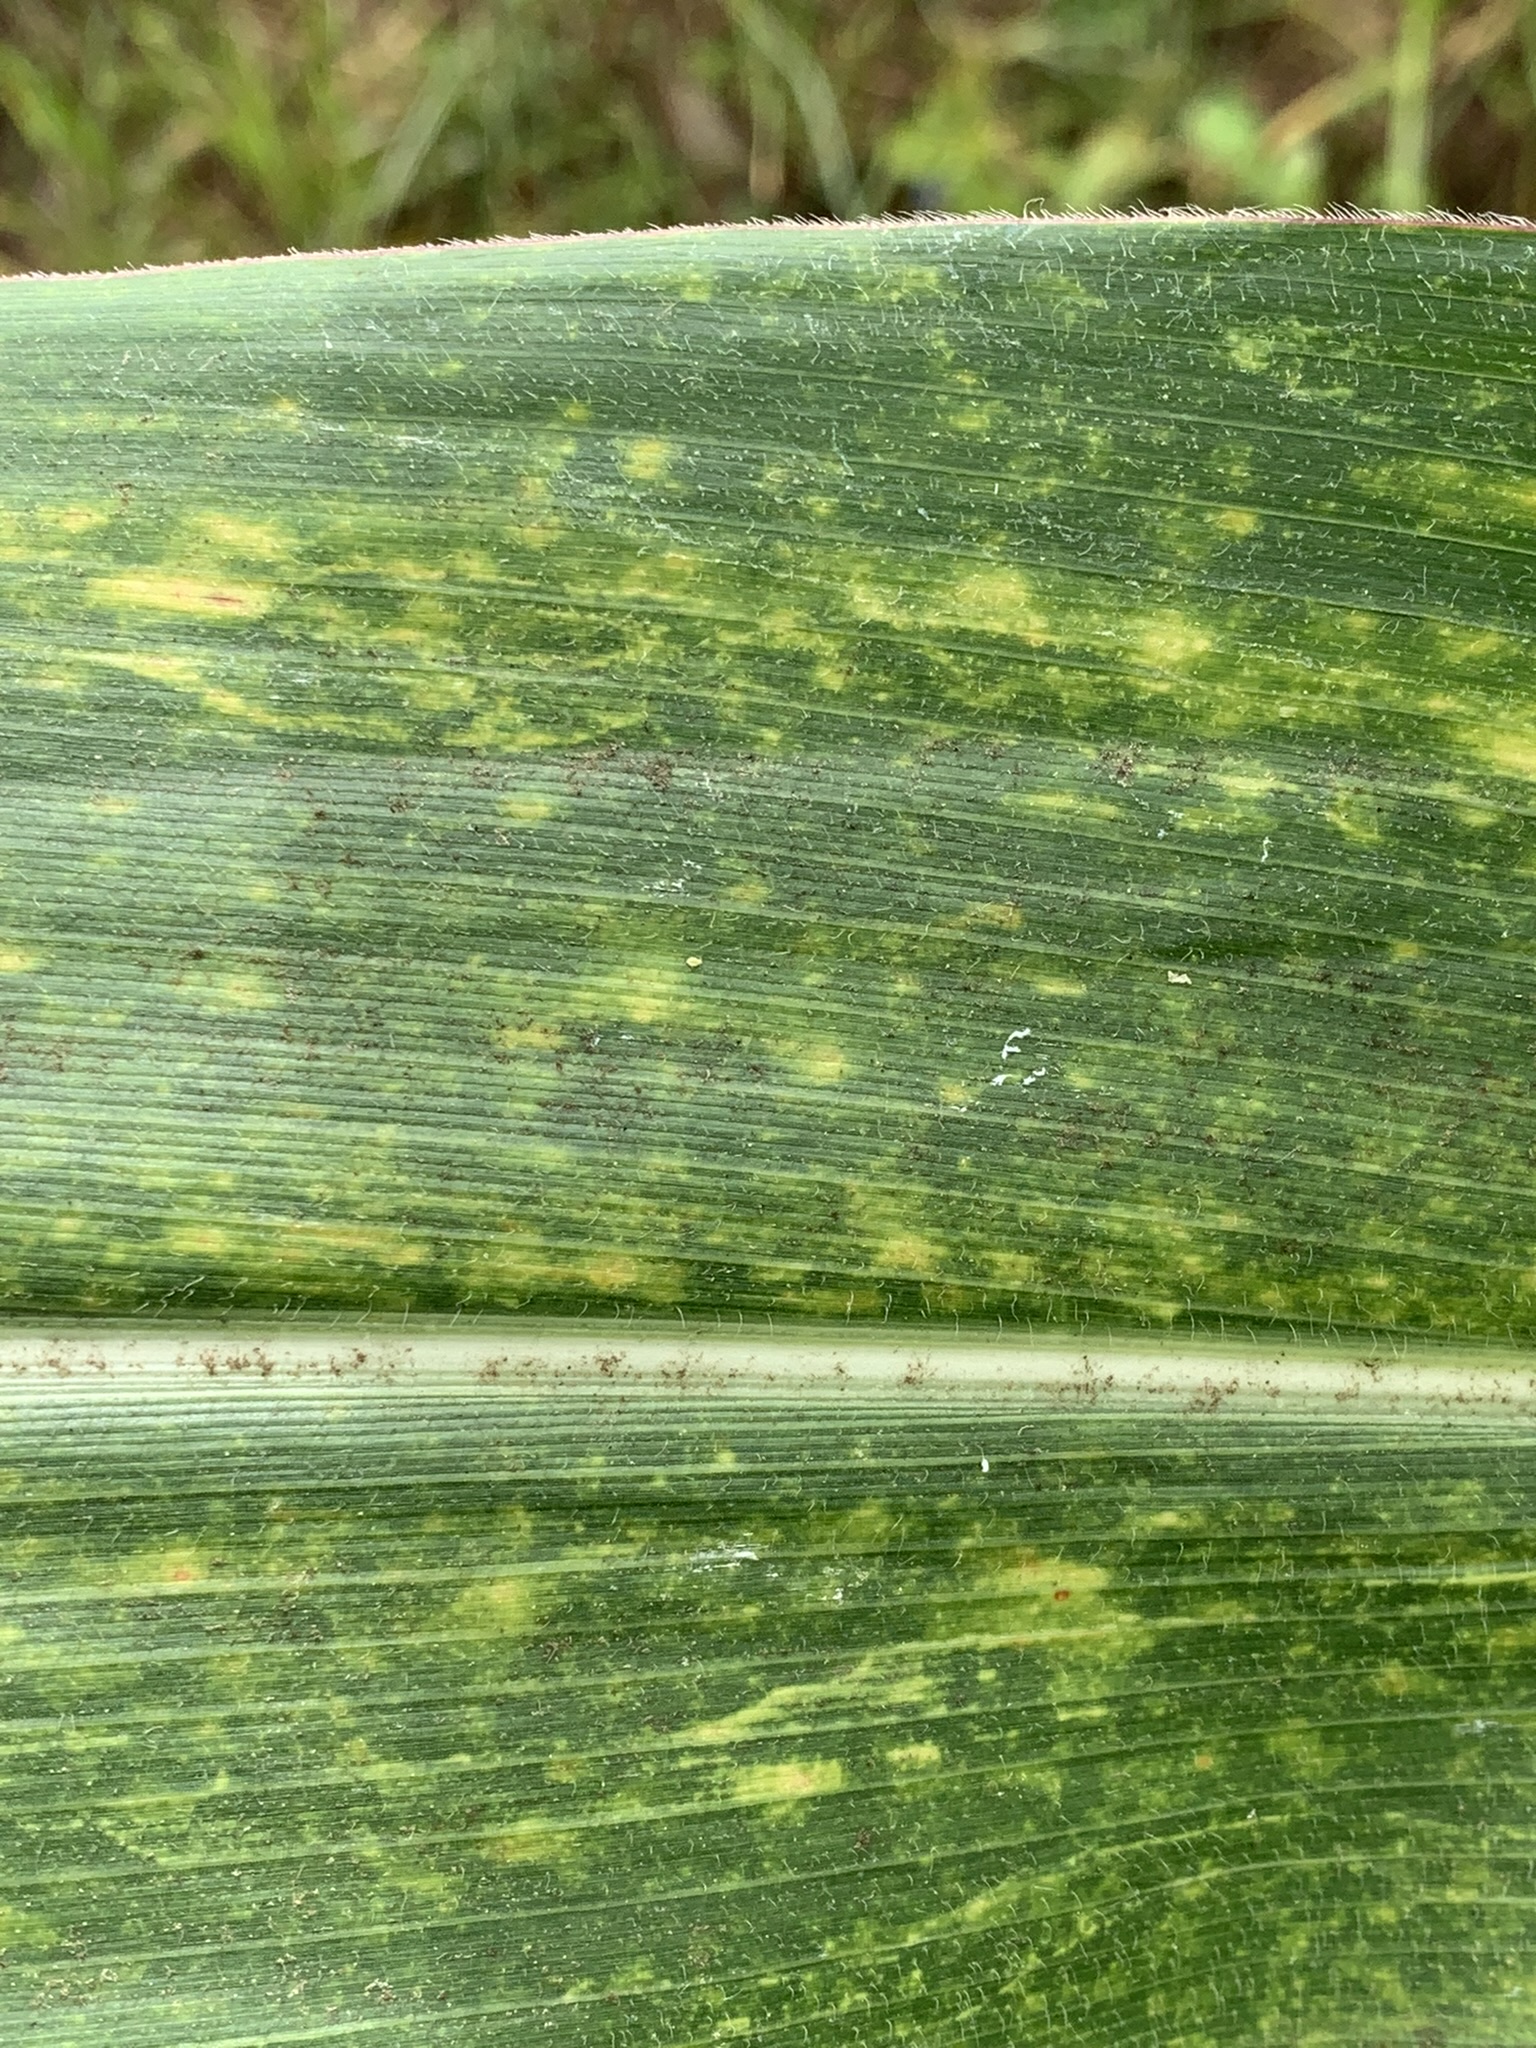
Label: MLN